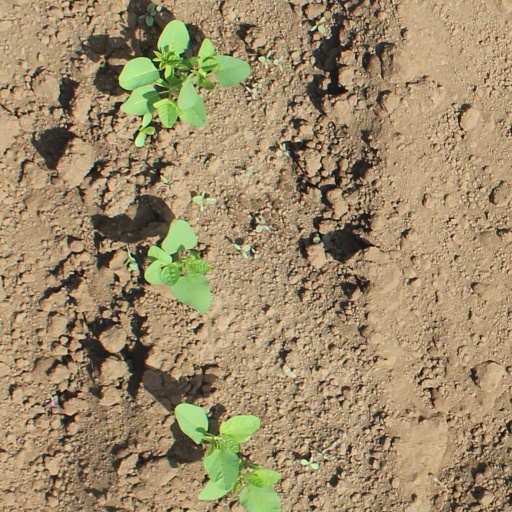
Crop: soybean